Glossary of ballet

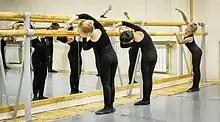
Group of ballet students performing Cambre

('chained', plural.) Also known as "chaînés turns", a common abbreviation for "tours chaînés déboulés", a series of quick, 360 degree turns that alternate the feet while traveling along a straight line or in a circular path. Each foot performs a half turn, with feet held in a tight first position en pointe or demi-pointe.